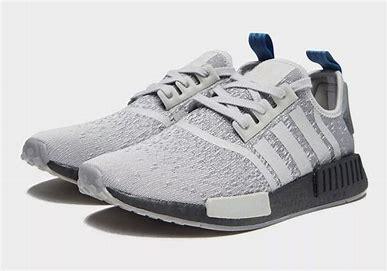
Brand: Adidas
Model: NMD R1